Laurel pigeon

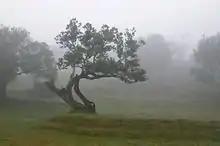
Macaronesian Laurel forest

The laurel pigeon is endemic to the mountainous subtropical Atlantic west Canary islands, where it occurs on the islands of La Palma, La Gomera, Tenerife and El Hierro. In the 1980s, the population was estimated at 1,200-1,480 individuals, but more recent surveys have shown that it is more numerous, and more widely distributed. The largest subpopulation is found on La Palma, where it occurs across much of the northern half of the island. The species is common on La Gomera, where it is found primarily in the north, and also occurs patchily on the northern slopes of Tenerife. It has recently also been recorded on El Hierro; however, breeding there has not yet been confirmed3,4. Although the species was recently suspected to be declining on Tenerife. It mainly occurs on the northern slopes of the mountains, but smaller numbers are found in the south where suitable patches of laurel forest remain. Bones similar to those of a laurel pigeon have been found on neighbouring Gran Canaria, but it is unclear whether these remains stem from the white-tailed laurel pigeon or from Bolle's pigeon. A program to (re)introduce the white-tailed laurel pigeon to this island commenced in 2012.